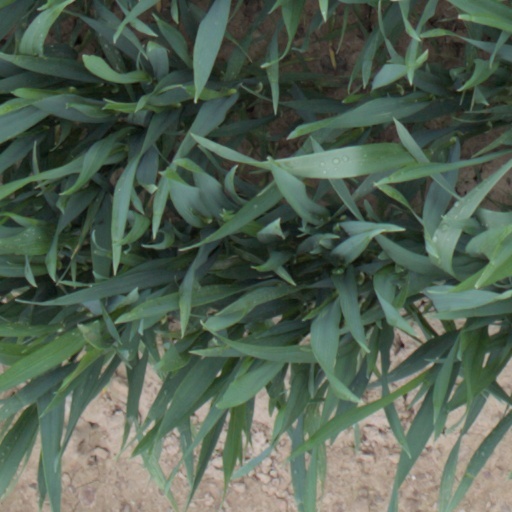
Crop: wheat